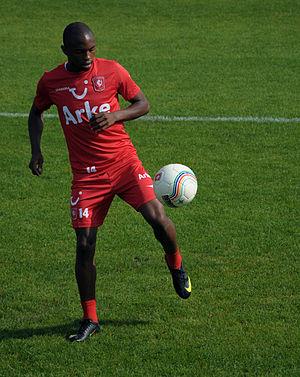
Bernard Parker est un footballeur international sud-africain, né le 16 mars 1986 à Boksburg en Afrique du Sud. Il joue actuellement au poste d'attaquant au Kaiser Chiefs FC.